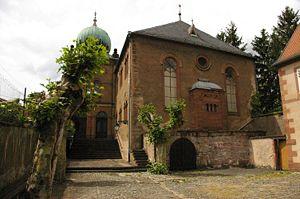
La synagogue d'Ingwiller qui date de 1822 pour sa partie la plus ancienne et qui a été agrandie en 1891 est construite sur les soubassements d'un château des comtes de Lichtenberg qu'on devine sur la vue générale à droite. Elle n'accueille plus de services religieux réguliers. Le bulbe de cuivre de style oriental date de 1913.
Ingwiller est une commune française de la plaine d'Alsace située à 37,8 km au nord-ouest de Strasbourg, dans le département du Bas-Rhin, en région Grand Est.
Le château d'Ingwiller, aujourd'hui entièrement disparu, fut une forteresse de type tour d'habitation construite vers le XIVᵉ siècle. Plusieurs fois rénové, sa fonction fut plus résidentielle que défensive. Le bâtiment ne survécut pas aux tourmentes de l'histoire alsacienne. Au XIXᵉ siècle, la synagogue de la communauté juive du bourg d'Ingwiller fut construite sur les fondations de cet édifice défensif.
L'inventaire du patrimoine juif d'Alsace est classé par département et par lettre alphabétique de communes.